York Region Shooters

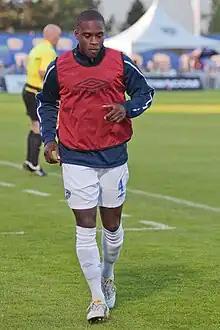
Canadian international Chris Williams began his career with Glen Shields Sun Devils.

In 2003, Glen Shields merged with the York Region Shooters and united the York Region territory under principal owner Tony De Thomasis. The new additions added to the roster were Canadian international Elvis Thomas, Matthew Palleschi, Cameron Medwin, and Jason De Thomasis. The merger proved a success as Vaughan recorded an eight-game undefeated streak and clinched the final playoff in their conference. In the first round they faced Toronto Supra, where they defeated Supra with 4 goals to 3 with Wilson Hugo, Smith, Thomas, and Aundrea Rollins providing the goals. In the next round the Sun Devils faced Western Conference champions the Hamilton Thunder, and beat the odds by recording a 2–0 victory to mark their first appearance in the CPSL Championship. Their opponents in the finals were Brampton Hitmen during the match Vaughan's Chris Turner was ejected from the match which gave Brampton the advantage to win the championship by a score of 1–0. Despite the defeat the merger ushered in a new era for the club in becoming a powerhouse within the CPSL.